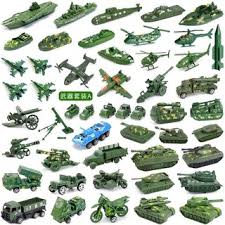
Label: Tank